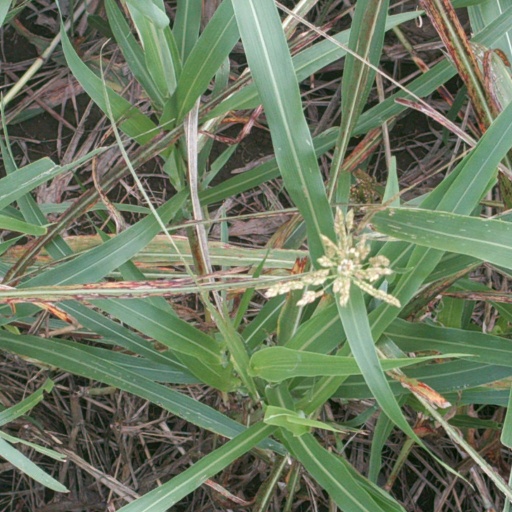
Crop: sorghum